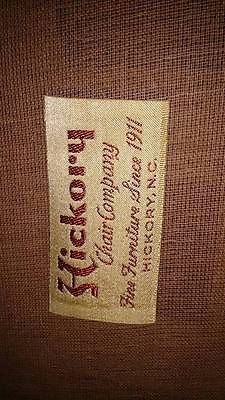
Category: chair